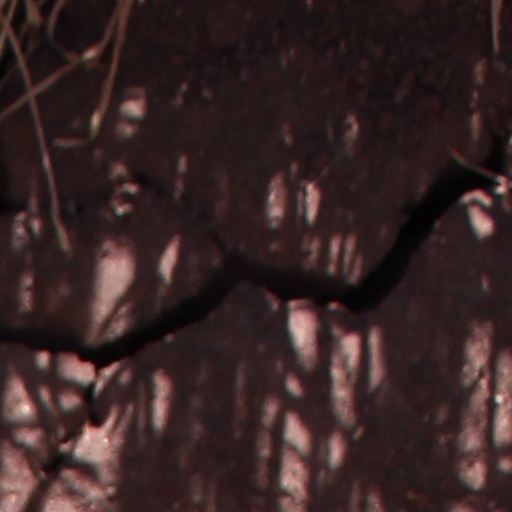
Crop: wheat